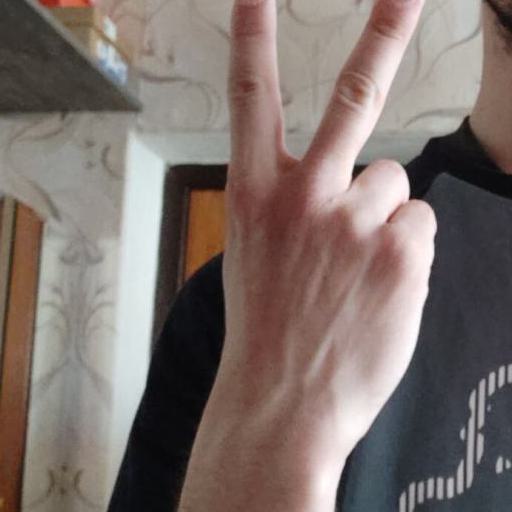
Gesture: peace_inverted